Noh

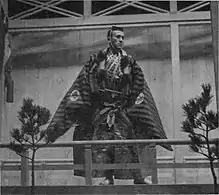
(1895–1939), head ("sōke") of Kanze school

The fall of the Tokugawa shogunate in 1868 and the formation of a new, modernized government resulted in the end of financial support by the state, and the entire field of Noh experienced major financial crisis. Shortly after the Meiji Restoration both the number of Noh performers and Noh stages greatly diminished. The support from the imperial government was eventually regained partly due to Noh's appeal to foreign diplomats. The companies that remained active throughout the Meiji era also significantly broadened Noh's reach by catering to the general public, performing at theatres in major cities such as Tokyo and Osaka.